Claude C. Robinson

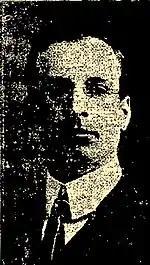
Black and white photo of a middle-aged man facing to the right, wearing a dark-coloured suit and a white dress shirt

Following the difficulties encountered during the 1914 Allan Cup, Robinson suggested establishing a national body for governing hockey. He travelled to Montreal and met with Allan Cup trustees, who reportedly had no desire to dictate disagreeable terms to the leagues wishing to compete for the trophy. Robinson later stated that trustees recognized flaws in the rules, and favoured establishing a national body.